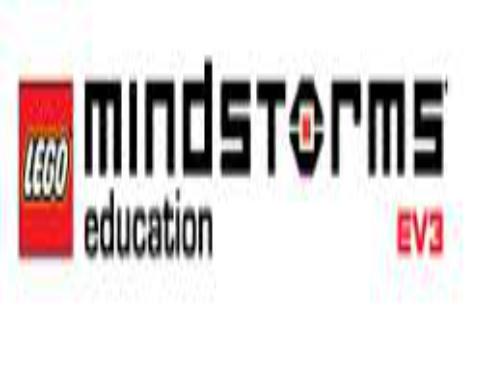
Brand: lego mindstorms
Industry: Leisure